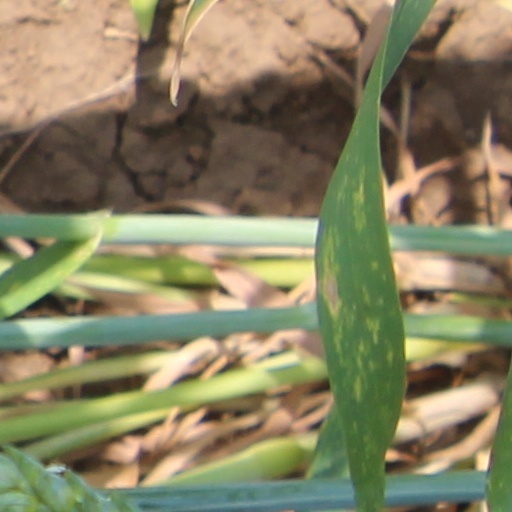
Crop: wheat